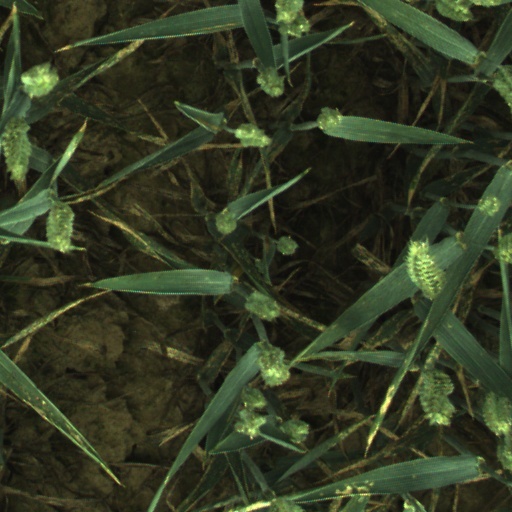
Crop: wheat